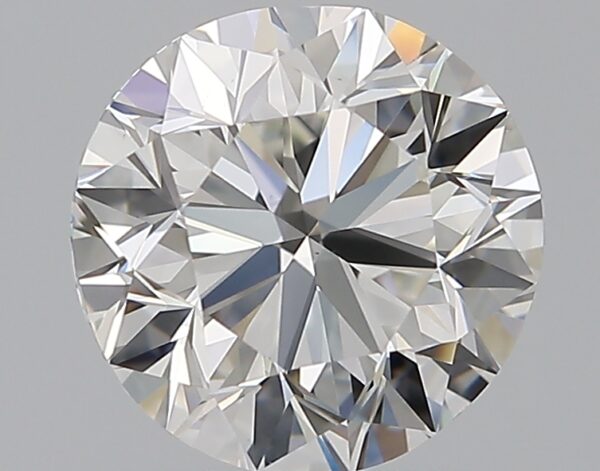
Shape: round
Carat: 1.5
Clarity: VS1
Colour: G
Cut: VG
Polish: EX
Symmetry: GD
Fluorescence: N
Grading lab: GIA
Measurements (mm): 7.06 x 7.14 x 4.6